Economy of the Ming dynasty

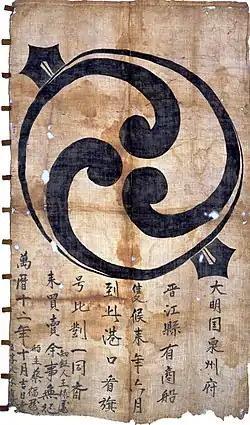
1584 Japan-Ming trade ship flag, inscribed with the signatures and kaō, or stylized signatures, of three Ming merchants; to be raised the following year upon arrival in what is now Shimonoseki (Yamaguchi Prefectural Archives)

In the early Ming, after the devastation of the war which expelled the Mongols, the Hongwu Emperor imposed severe restrictions on trade (the ""haijin""). Believing that agriculture was the basis of the economy, Hongwu favored that industry over all else, including that of merchants. After his death, most of his policies were reversed by his successors. By the late Ming, the state was losing power to the very merchants which Hongwu had wanted to restrict.